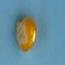
Maize quality: Good